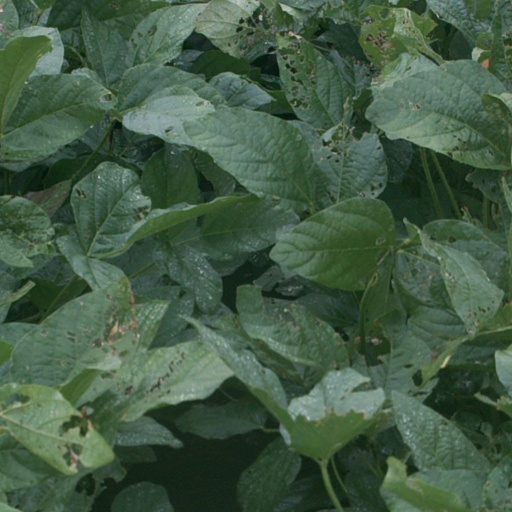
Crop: soybean